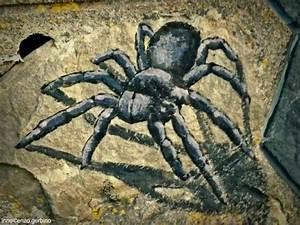
spider